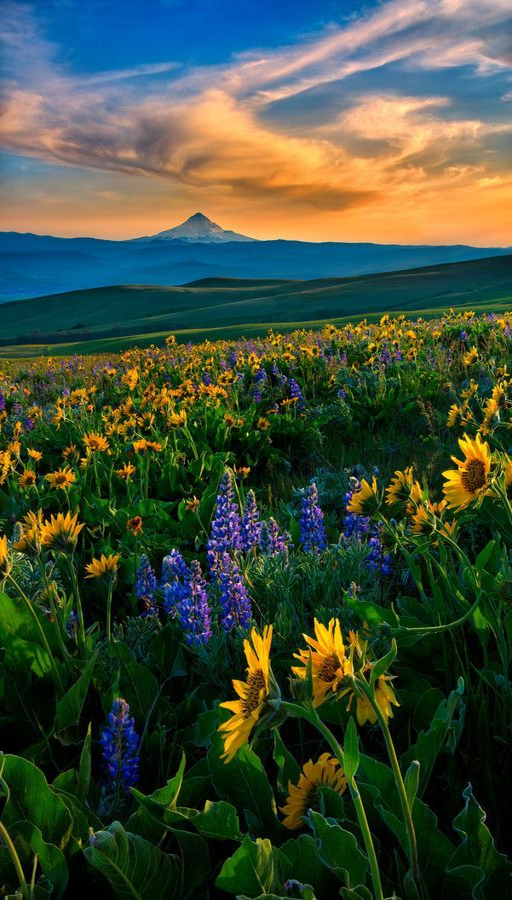
sunset overlooking river and mt .